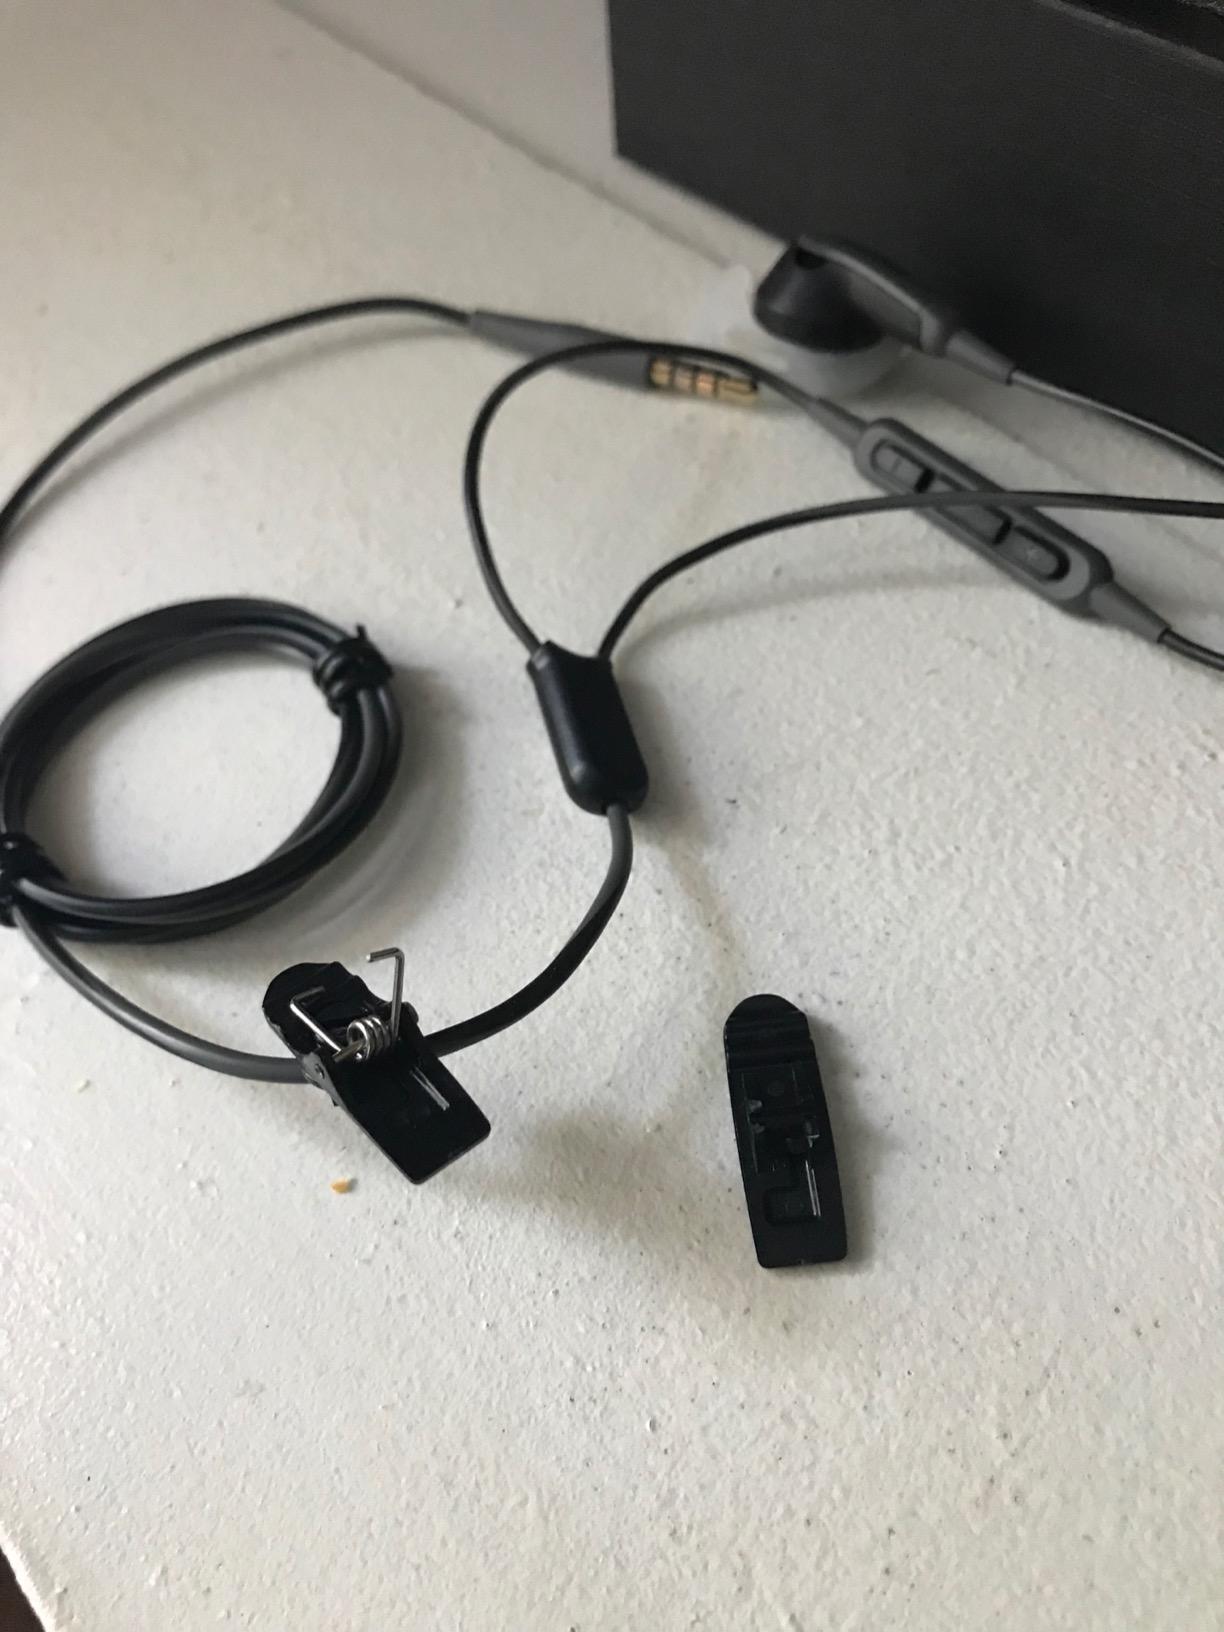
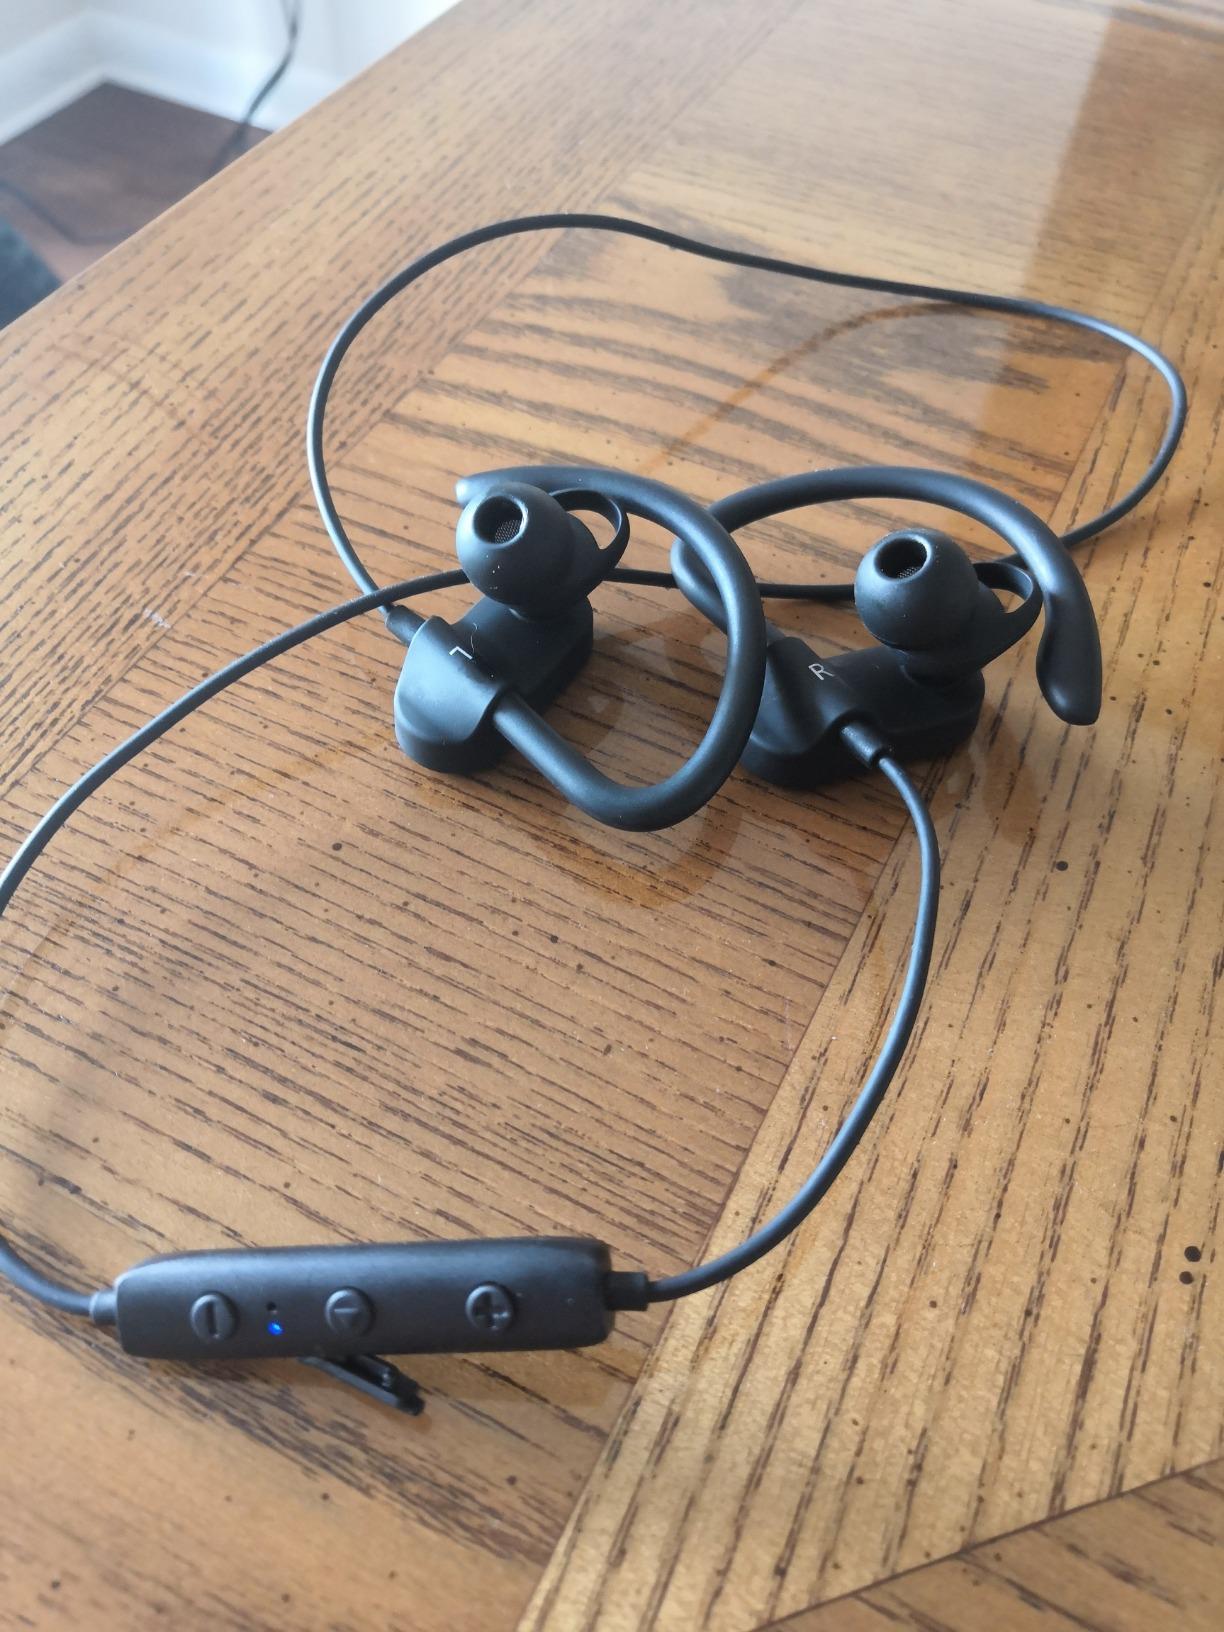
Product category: headphones
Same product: no